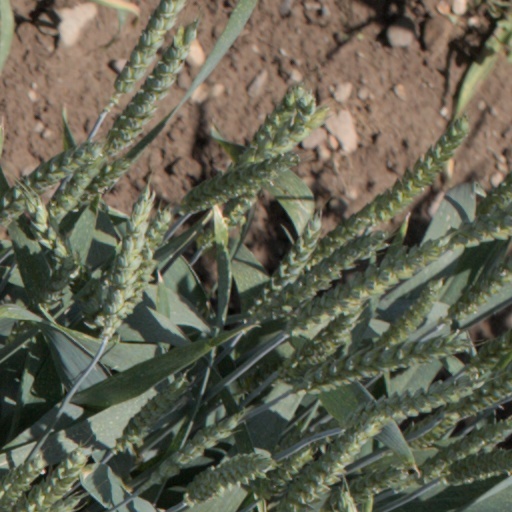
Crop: wheat